108 Hecuba

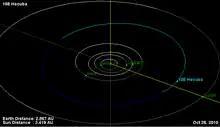
Orbital diagram

108 Hecuba is a fairly large and bright main-belt asteroid. It was discovered by Karl Theodor Robert Luther on 2 April 1869, and named after Hecuba, wife of King Priam in the legends of the Trojan War in Greek Mythology. This object is orbiting the Sun with a period of 5.83 years and an eccentricity of 0.06. It became the first asteroid discovered to orbit near a 2:1 mean-motion resonance with the planet Jupiter, and is the namesake of the Hecuba group of asteroids.